Balwant Singh of Bharatpur

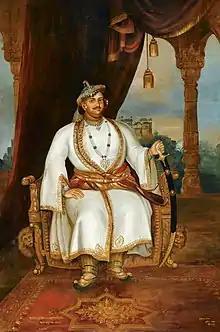
Portrait of Maharaja Balwant Singh

Balwant Singh (1820–1853) was the ruler of the princely state of Bharatpur in India from 1825 till his death, and successor to Maharaja Baldeo Singh. He was in turn succeeded by Maharaja Jashwant Singh.